Abu al-Qasim al-Khoei

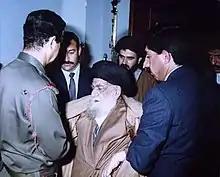
Ayatollah Khoei is brought in front of Saddam Hussein after Shia uprisings in 1991.

Khoei wrote about various topics, ranging from Islamic jurisprudence to mathematics and astronomy and was a prolific writer in these disciplines. He wrote 37 books and treatises, most of which have been published. His works include: